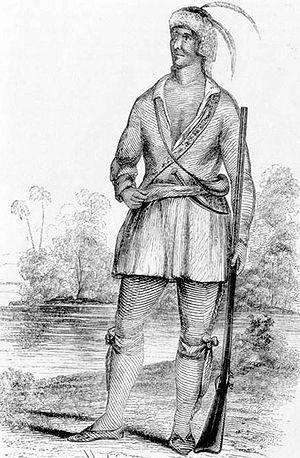
La seconde guerre séminole, également connue sous le nom de guerre de Floride, est un conflit qui se déroula de 1835 à 1842 en Floride entre divers groupes d'Amérindiens, connus sous le nom générique de Séminoles, et les États-Unis. Elle fait partie d'une série de conflits appelés les guerres séminoles. La seconde guerre séminole, souvent appelée la Guerre séminole, fut la plus coûteuse des guerres indiennes et l'une des plus longues que menèrent les États-Unis. Elle fut aussi l'une des premières guerres de guérilla, préfigurant sans doute ce qu'allait être les guerres de guérilla au XXᵉ siècle.